British Rail 18000

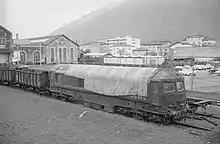
18000 at Bellinzona, Switzerland (1967)

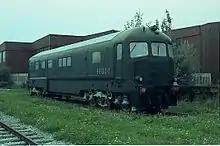
18000 at Vienna in 1989

At the end of 1960, 18000 was withdrawn from operation and was stored at Swindon Works for four years. It then returned to mainland Europe, where for more than ten years it was used, in substantially altered (and no longer gas-turbine-powered) form, for experiments concerning the interaction between steel wheels and steel rails, under the auspices of the International Union of Railways. In 1975 it was moved to Vienna and displayed outside the Mechanical Engineering Testing building of the Arsenal research centre.